Johann Baptist Orbin

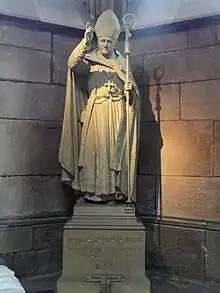
Sculpture of Orbin

Johann Baptist Orbin (22 September 1806 in Bruchsal – 8 April 1886 in Freiburg im Breisgau) was a German Roman Catholic clergyman. From 1882 until his death he was Archbishop of Freiburg, a post which had been sede vacante for thirteen years after the death of Hermann von Vicari.